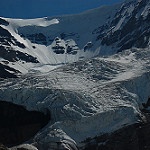
Label: glacier